Christchurch tramway system

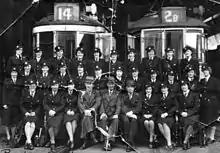
Photo taken circa 1942

It was during this period that the construction of the tramway network was completed. Additional lines opened were St. Albans Park (24 December 1906), Opawa (steam, 14 March 1907; electric, 21 September 1909), Fendalton (steam, 3 May 1907; electric, 20 November 1909), Cranford Street (1 July 1910), North Beach (steam, 24 December 1911; electric, 1 October 1914), Spreydon (3 August 1911), Cashmere Hills extension (1 May 1912), Dallington (1 November 1912), Northcote extension (28 February 1913), and the St. Martins line (7 April 1914) which was the last major line to be opened. The only new tracks to be commissioned after this time (aside from single- or double-tracking and renewals) were the extension of the Riccarton line to Plumpton Park (December 1915), the Lichfield Street link (July 1922), and the extension of the Spreydon line to Barrington Street (August 1922). For many years afterwards Christchurch was able to boast the largest network in the country by route mileage at and in 1912 it was reportedly second only to Sydney in Australasia.